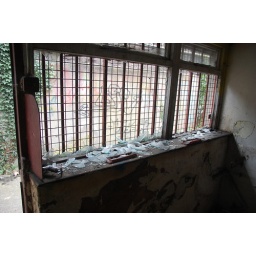
Barred window in disused building